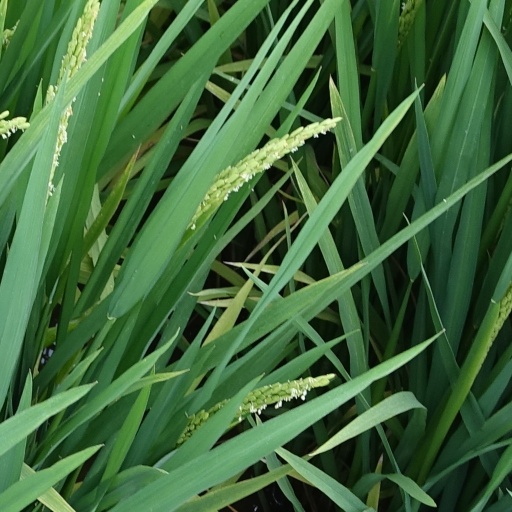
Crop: rice